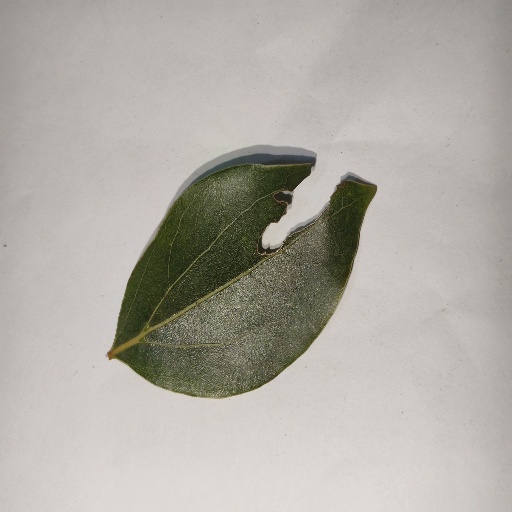
Species: Camphor
Leaf condition: Shot Hole